Porto Jofre

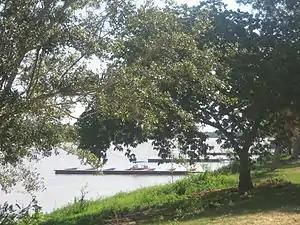
View of the Cuiabá River from Porto Jofre.

Porto Jofre is a settlement in southern Brazil, located on the Cuiabá River in western Mato Grosso state. It is at the end of the "Transpantaneira" Road. The Pantanal Matogrossense National Park is in the area downstream.